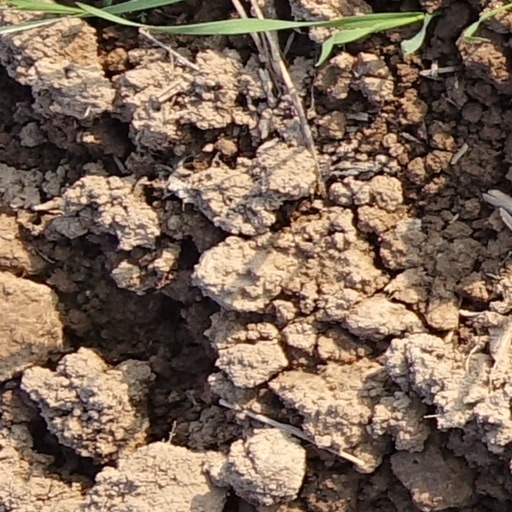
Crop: wheat